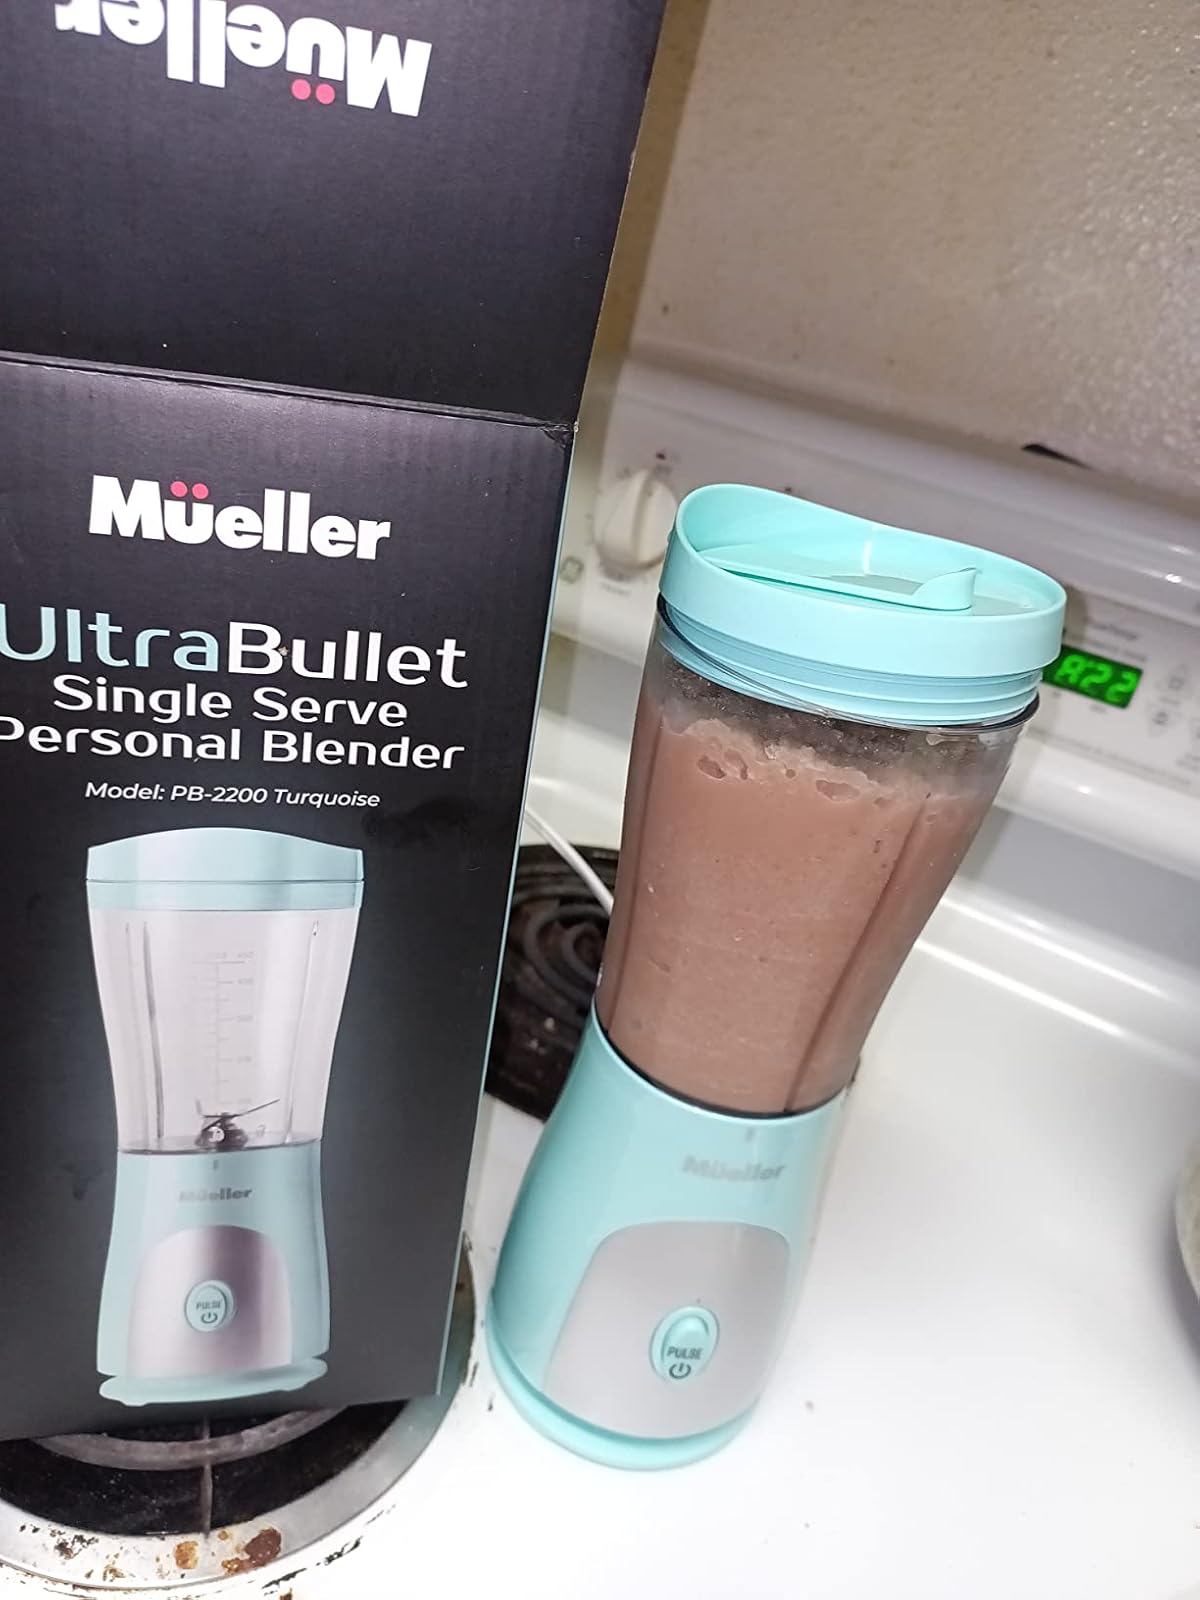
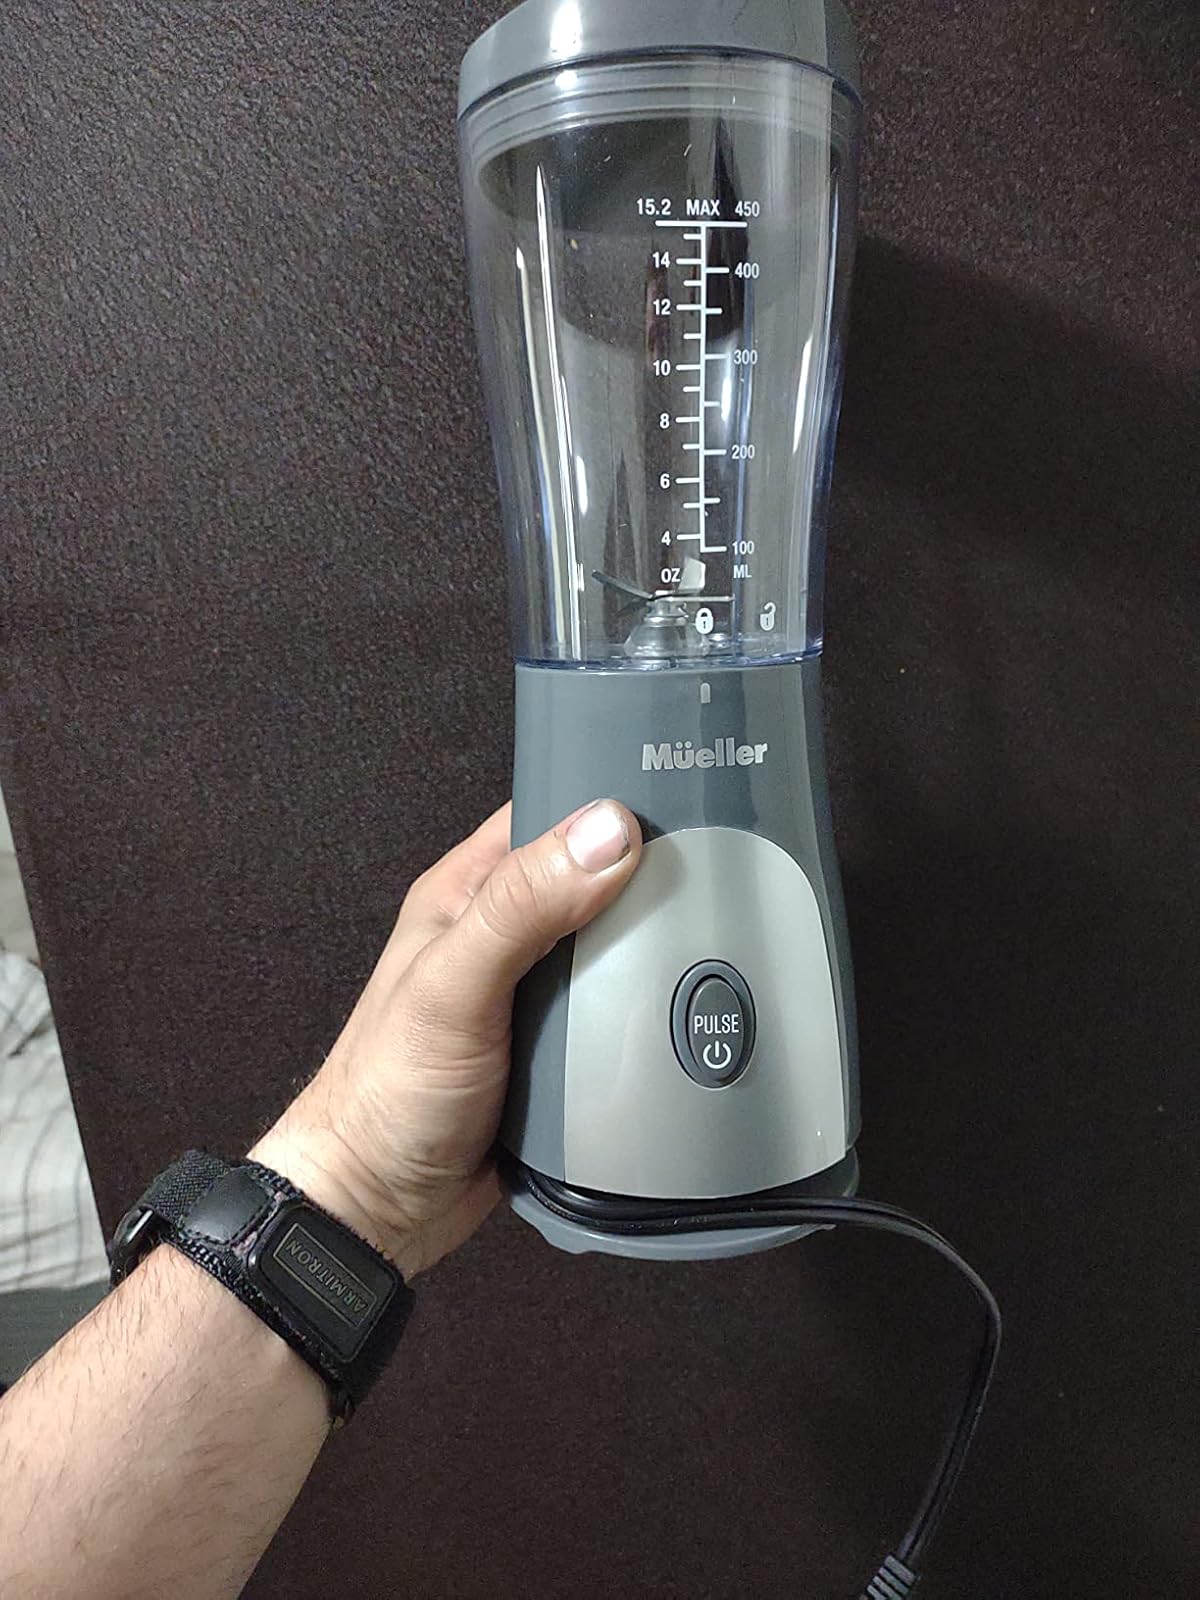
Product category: items_blender
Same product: no